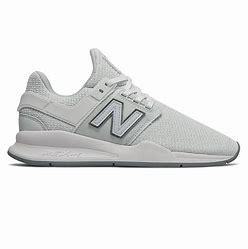
Brand: New
Model: Balance 247